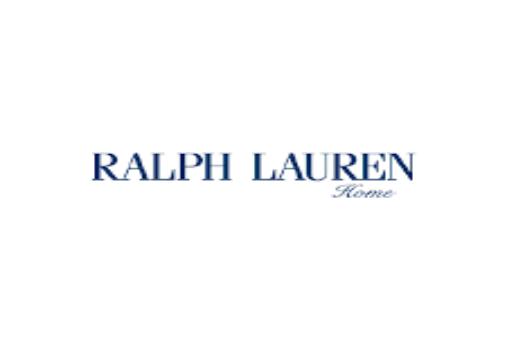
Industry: Necessities